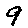
Label: 9